Eduardo Alesson

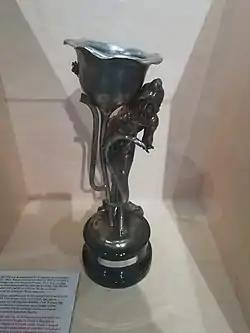
The Copa Macaya trophy.

It was under his presidency that the Copa Macaya was created, a football championship contested in a league format between the different clubs that had been created in Spain, which was hosted by Hispania AC, who won its first edition in 1901. On 24 March 1901, Alesson attended the match between Hispania AC and Tarragona, which was played on Hispania's field, the Camp del carrer Muntaner, and once the match was over, the Hispania players became the object of all kinds of entertainment from their visitors, with Alesson being one of the "many sporting elements of the capital" that was among the distinguished crowd that witnessed the party.